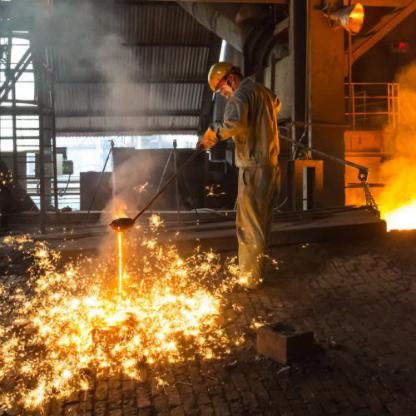
Objects in the image:
label: helmet